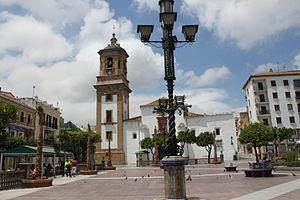
Algésiras est une commune d'Espagne, appartenant à la province de Cadix et à la région d'Andalousie.